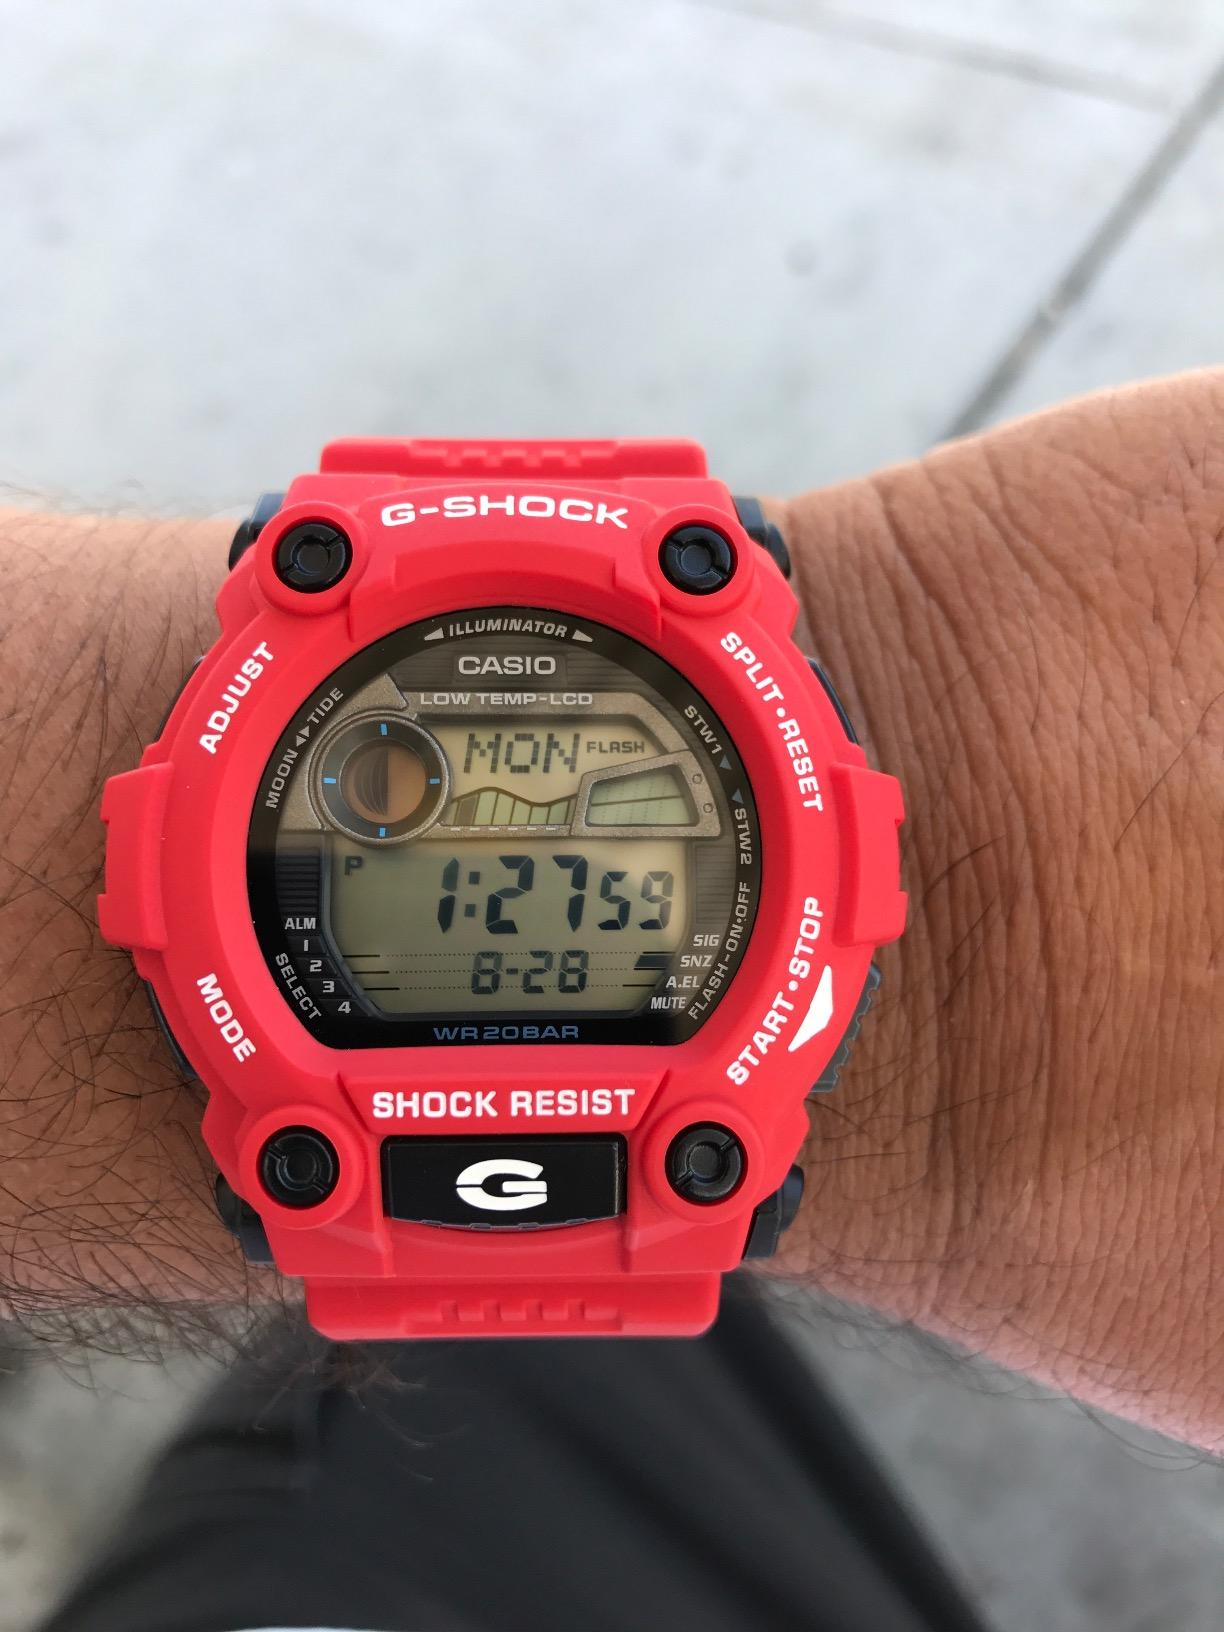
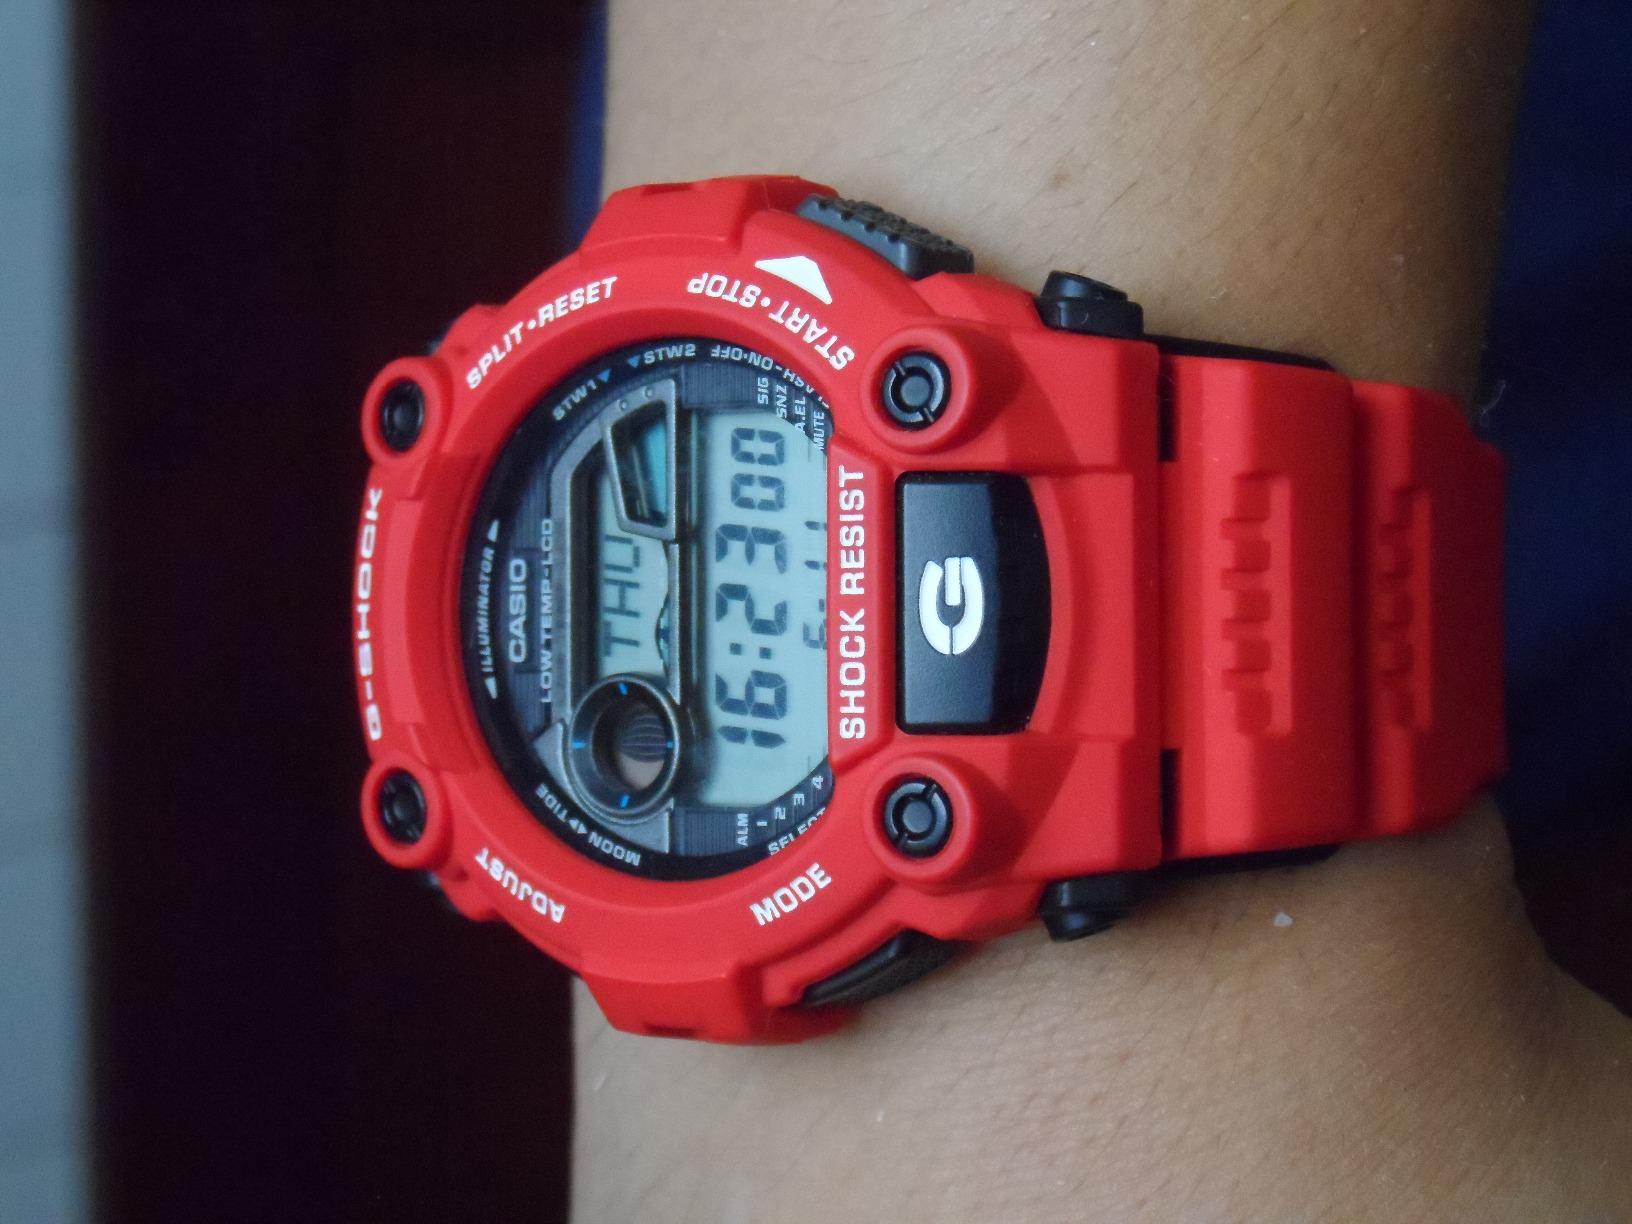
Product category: accessories_watch
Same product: yes